Yaroslavl Radio Plant

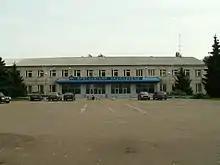
Yaroslavl Radio Plant

The Yaroslavl Radio Plant produces communications equipment for military and civil use, including radio sets for air-to-air, air-to-ground and ground-to-air radio telephone communication and for transmission and reception of coded telemetry information.